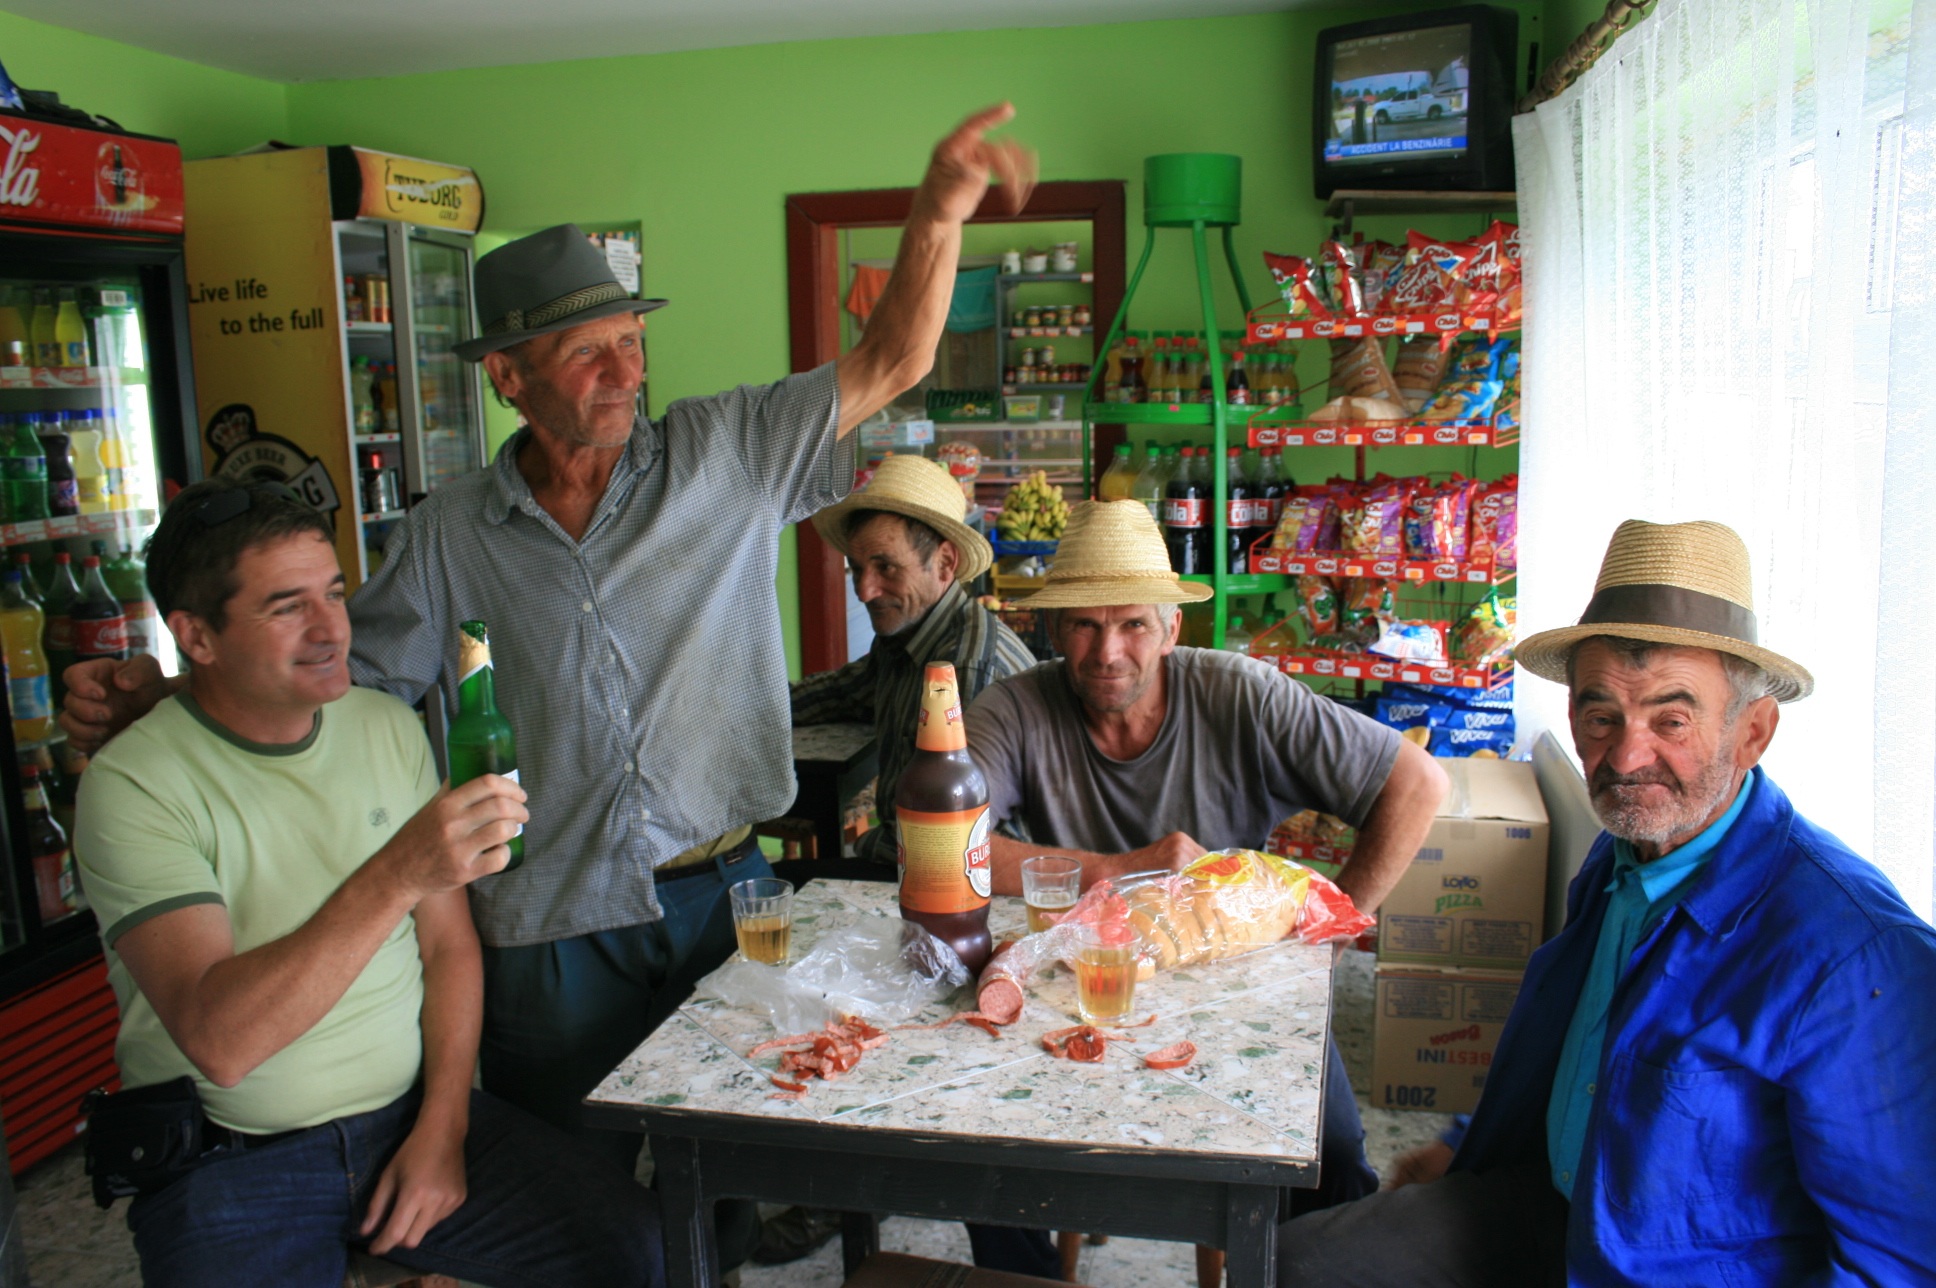
group, bar, food, vendor, community, friendship, men, glasses, romania, aperitif, sense